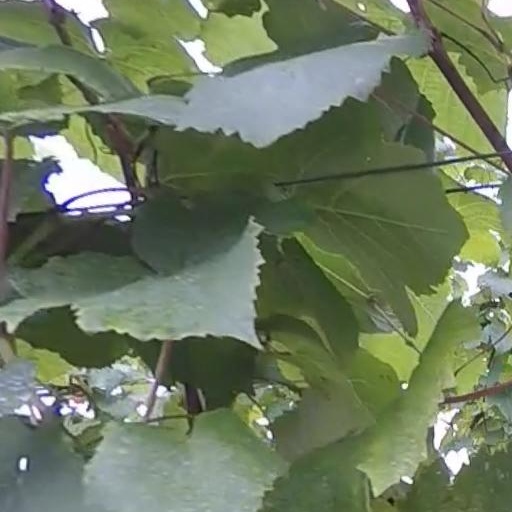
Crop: grape